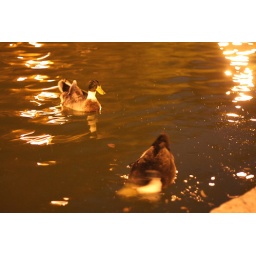
Night Swim in mirror lake